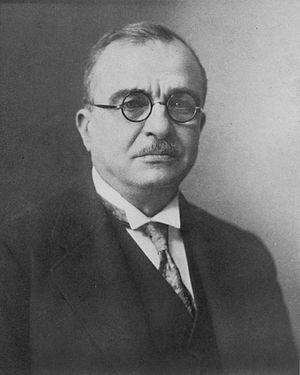
La Grèce, aussi appelée Hellas ou francisé en Hellade, en forme longue la République hellénique, est un pays d’Europe du Sud. D'une superficie de 131 957 km² pour un peu moins de onze millions d'habitants, le pays partage des frontières terrestres avec l’Albanie, la Macédoine du Nord, la Bulgarie et la Turquie et des frontières maritimes avec l'Albanie, l'Italie, la Libye, l'Égypte et la Turquie. La mer Ionienne à l'ouest et la mer Égée à l'est, parties de la mer Méditerranée, encadrent le pays dont le cinquième du territoire est constitué de plus de 9 000 îles et îlots dont près de 200 sont habités. De plus, 80 % de son territoire est constitué de montagnes dont la plus haute est le mont Olympe, dont le sommet culmine à 2 917 mètres.